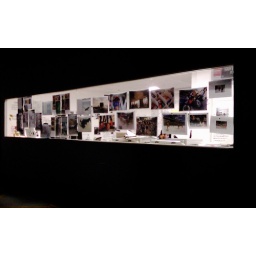
Working late in the fish bowl